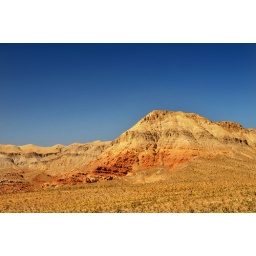
joshua tree forest and mountain in az strip